Entomological warfare

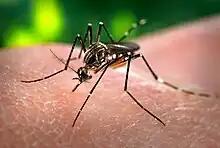
The U.S. dropped over 300,000 uninfected mosquitoes on its own population.

The United States seriously researched the potential of entomological warfare during the Cold War. Labs at Fort Detrick were set up to produce 100 million yellow fever-infected mosquitoes per month deliverable by bombs or missiles. The facility could also breed 50 million fleas per week and later experimented with other diseases such as anthrax, cholera, dengue, dysentery, malaria, relapsing fever, and tularemia. A U.S. Army report titled "Entomological Warfare Target Analysis" listed vulnerable sites within the Soviet Union that the U.S. could attack using entomological vectors. The military also tested the mosquito biting capacity by dropping uninfected mosquitoes over U.S. cities.